Temperance and Good Citizenship Day

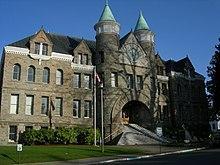
Offices of the Superintendent of Public Instruction in Olympia, charged by state law with Temperance and Good Citizenship Day observance

The Washington State Legislature established Temperance and Good Citizenship Day in 1923 with a statute that was subsequently codified as section 28A.230.150 of the Revised Code of Washington (RCW). The law established the date of the observance and mandated that the schools of the state use it to educate students about "the biographies of great leaders in temperance and good citizenship".